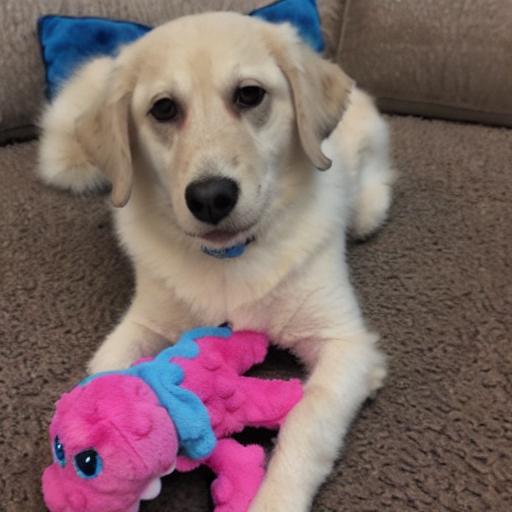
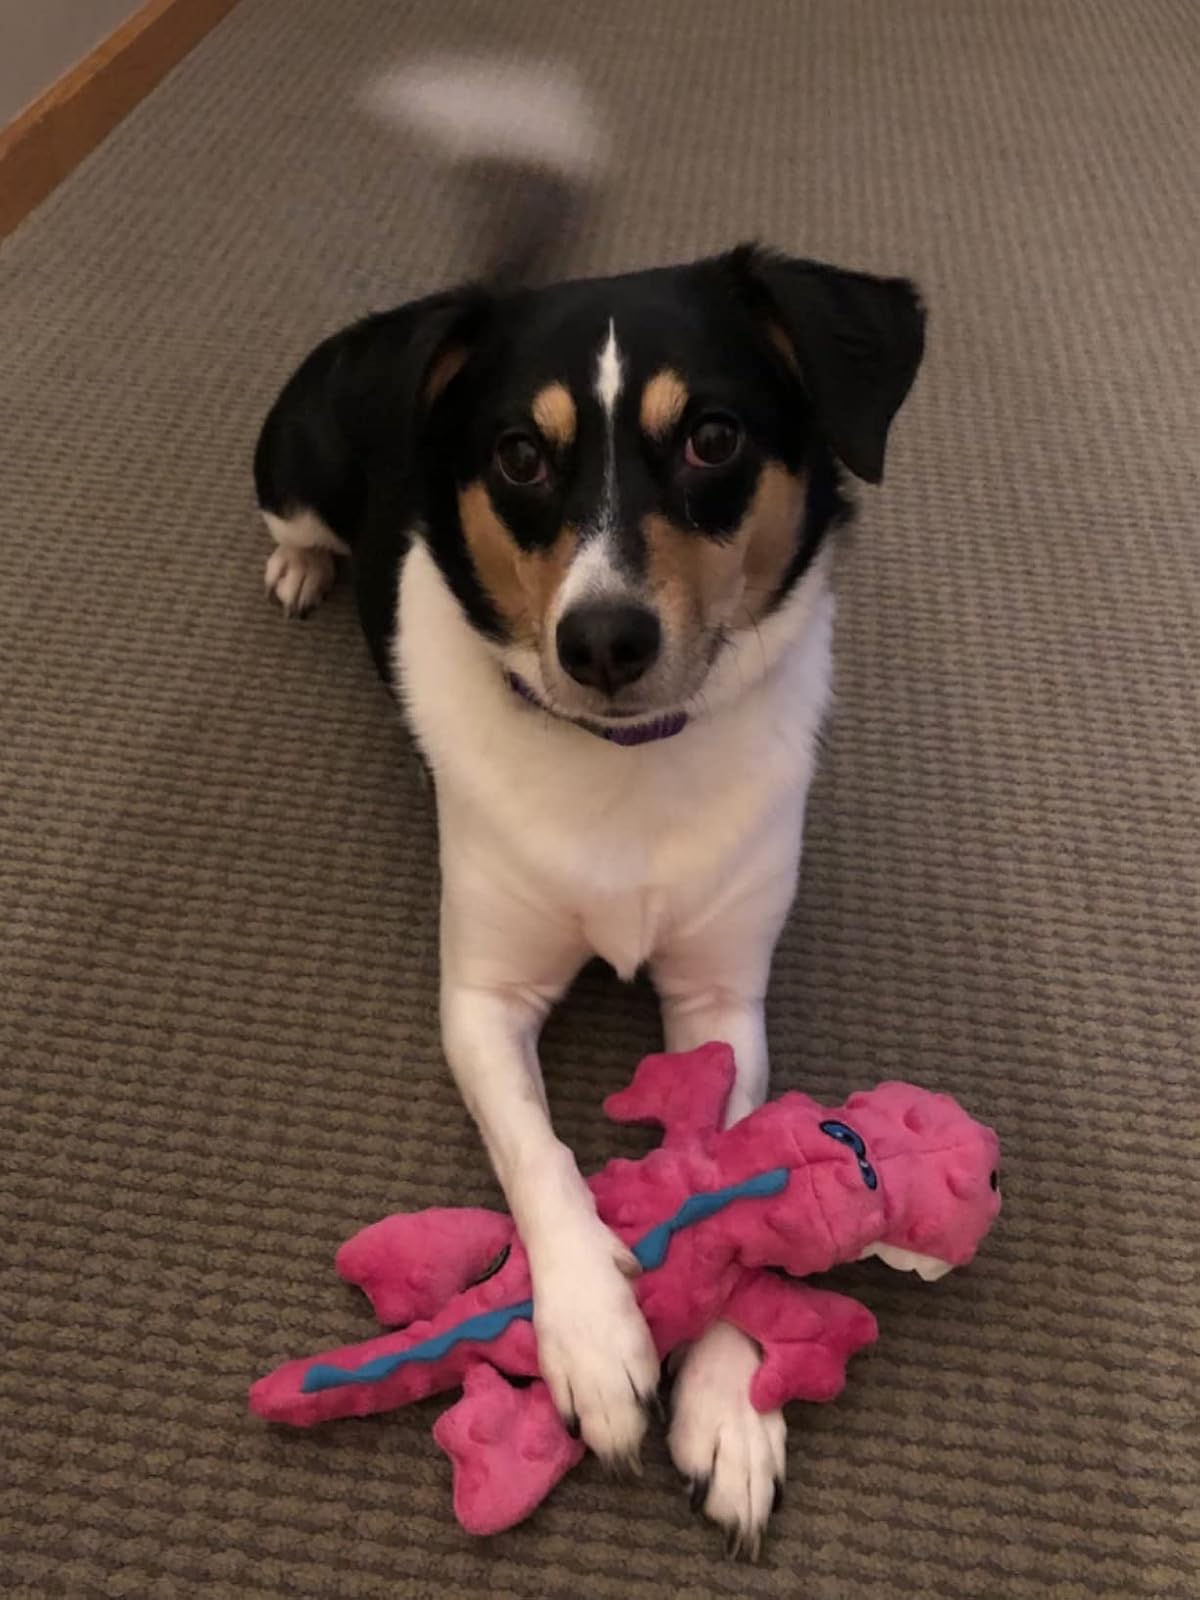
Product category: items_toy
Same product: no